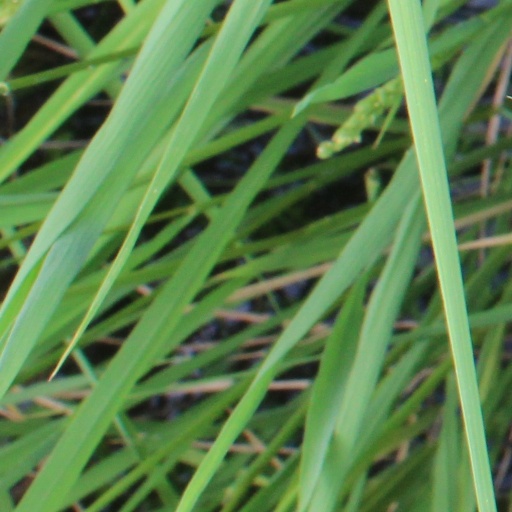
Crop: rice